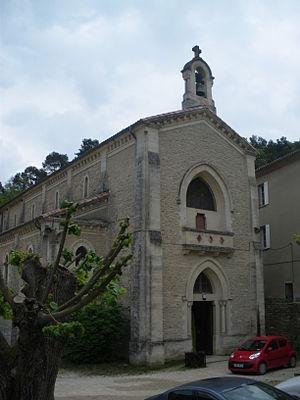
Ermitage de Saint Gens, Vaucluse
Le Beaucet est une commune française située dans le département de Vaucluse, en région Provence-Alpes-Côte d'Azur. Le village se situe à l'extrémité nord-ouest des Monts de Vaucluse.